7.5 FK

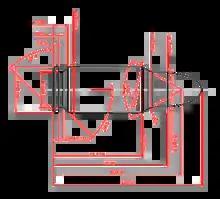
7.5 FK maximum C.I.P. cartridge dimensions

The 7.5 FK has 1.50 cm (23.21 grain of ) cartridge case capacity. Americans would define the shoulder angle at alpha/2 = 30 degrees. The common rifling twist for this cartridge is 270mm (1 in 10.62" inch), 6 grooves, Ø lands = 7.5 mm, Ø grooves = 7.77mm, land width = 3.75 mm, and the primer type is small pistol.